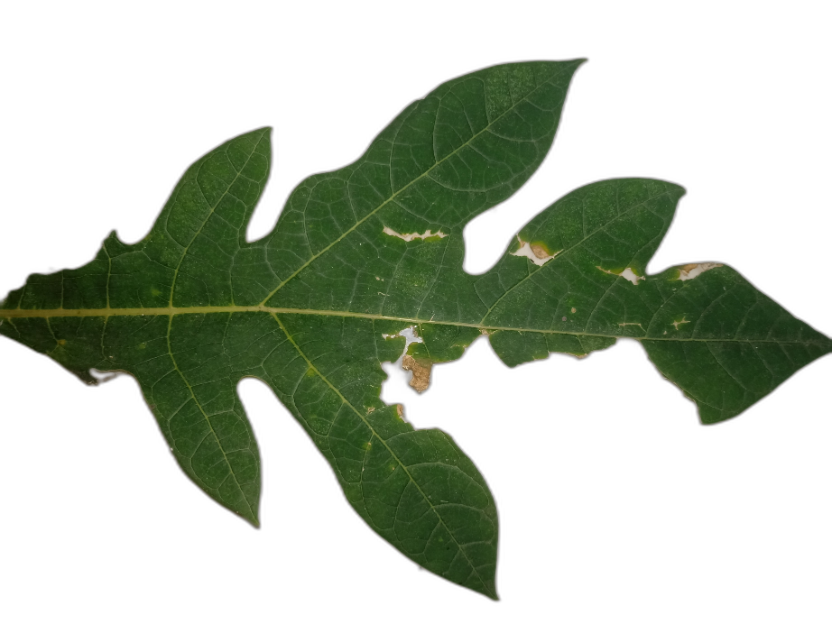
Crop: Papaya
Label: Curled_Yellow_Spot